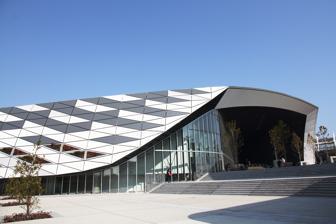
Building: Musashino Forest Sport Plaza
Country: Japan
Year built: 2017
Multi-sport venue located in Tokyo, Japan. 35°39′58″N 139°31′21″E / 35.6660398°N 139.5224072°E / 35.6660398; 139.5224072 Musashino Forest Sport Plaza 武蔵野の森総合スポーツプラザ The plaza in 2018 Location Chōfu , Tokyo , Japan Capacity Over 10,000 Construction Opened 25 November 2017 ; 7 years ago ( 25 November 2017 ) Construction cost Over $300 million The Musashino Forest Sport Plaza ( 武蔵野の森総合スポーツプラザ , Musashino no Mori Sōgō Supōtsu Puraza ) is a multi-sport venue located in Chōfu , Tokyo , Japan . The main arena has a seating capacity of over 10,000, and also includes a swimming pool, a gym, a multi-use sports area and two fitness studios, that is available for use by the general public. It is the first new venue completed for Tokyo 2020. Construction took three and a half years and cost over $300 million to complete. In October 2018, the venue hosted the Japan Open Tennis Championships as the Ariake Coliseum is being renovated for the tennis events at the 2020 Summer Olympics . It was used for staging the 2020 Summer Olympics badminton tournaments and is hosting the badminton and fencing competitions as well as wheelchair basketball games for the 2020 Summer Paralympics . References